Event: Nepal Earthquake
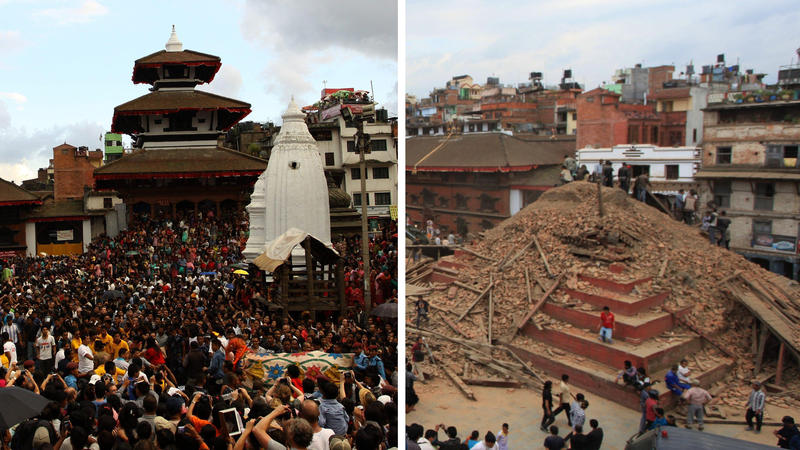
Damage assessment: damage